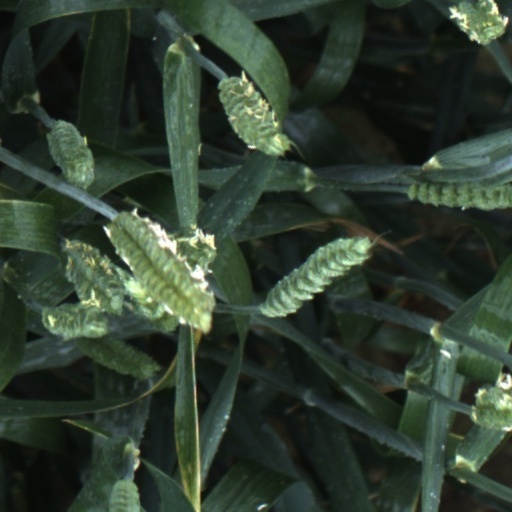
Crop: wheat